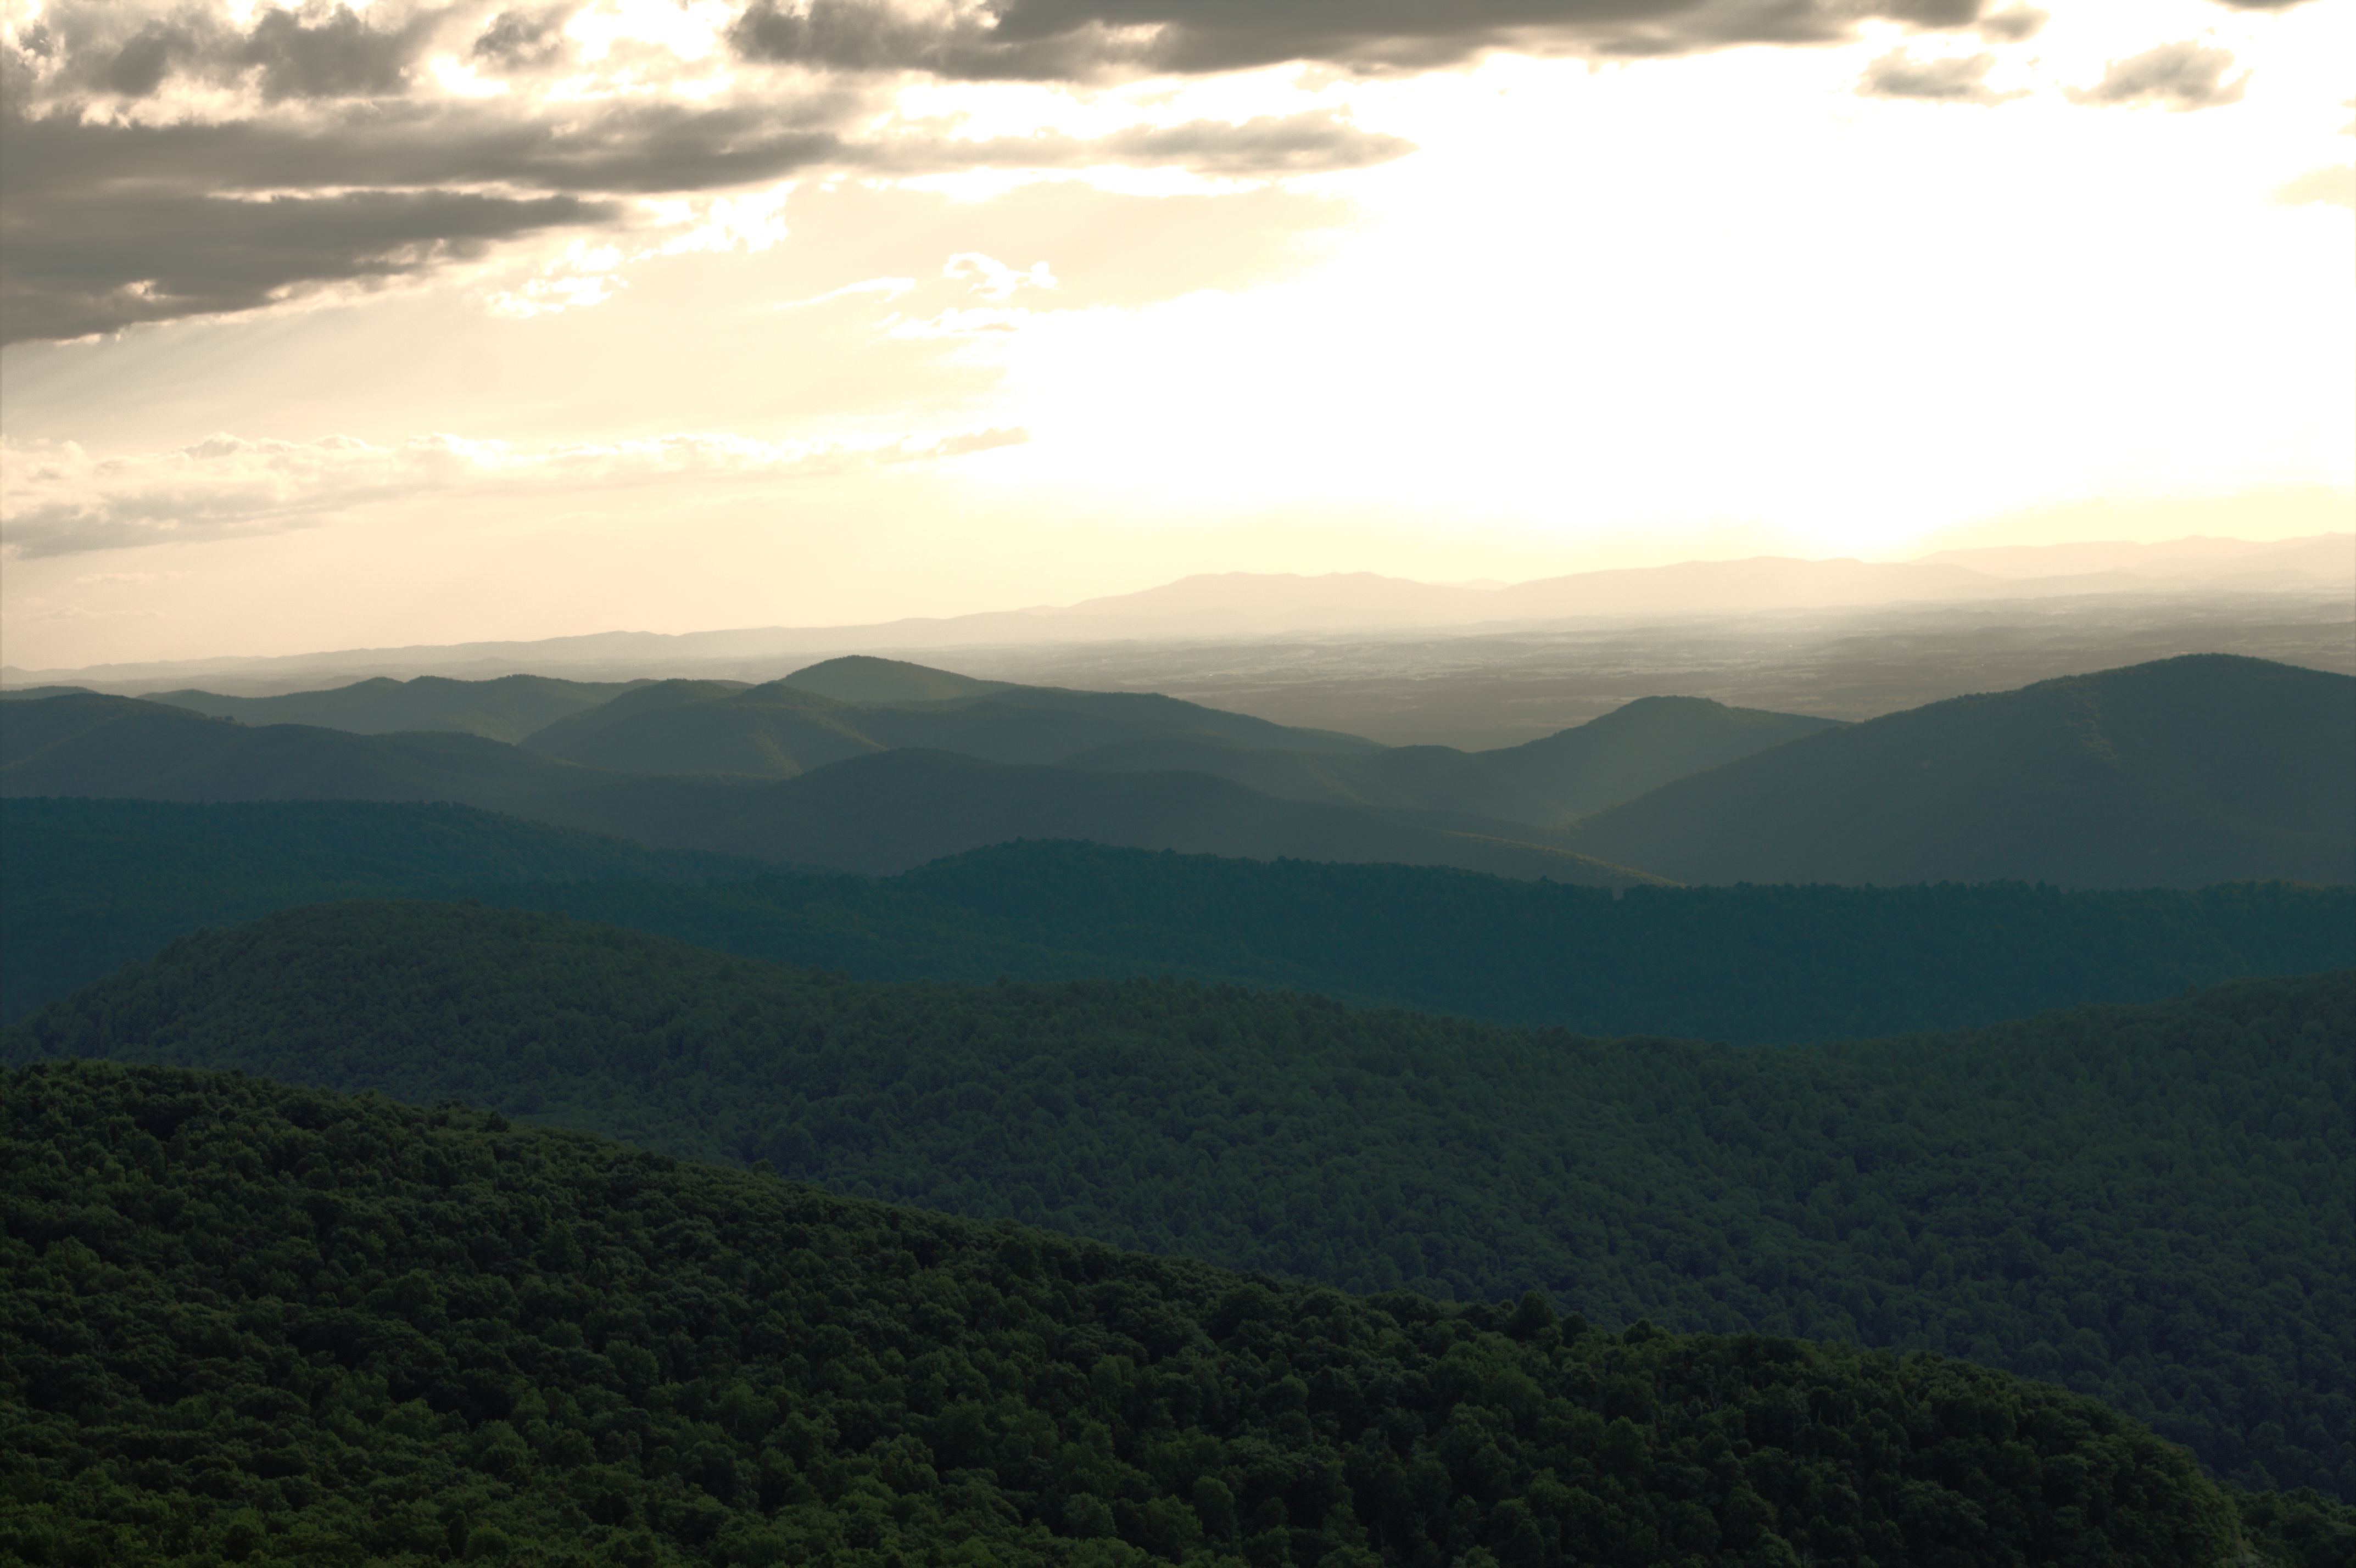
landscape, nature, forest, outdoor, horizon, wilderness, mountain, cloud, sky, sunrise, mist, sunlight, morning, hill, view, dawn, peak, valley, mountain range, summer, environment, green, scenic, natural, park, scenery, blue, highland, ridge, plain, plateau, fell, loch, landform, mountain view, geographical feature, atmospheric phenomenon, mountainous landforms